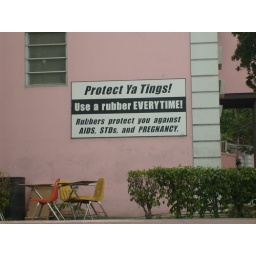
This is a real sign on a health office in Nassau.